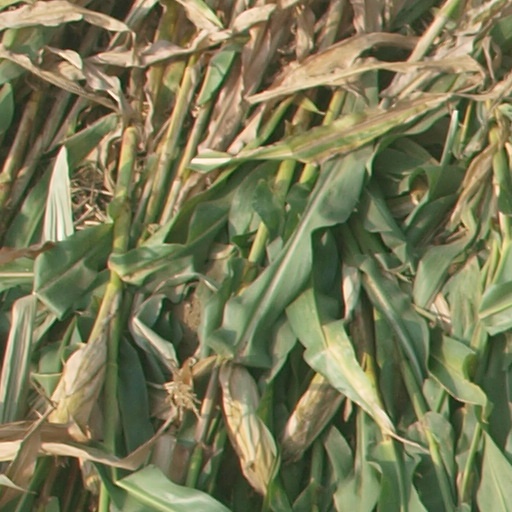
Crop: maize; corn